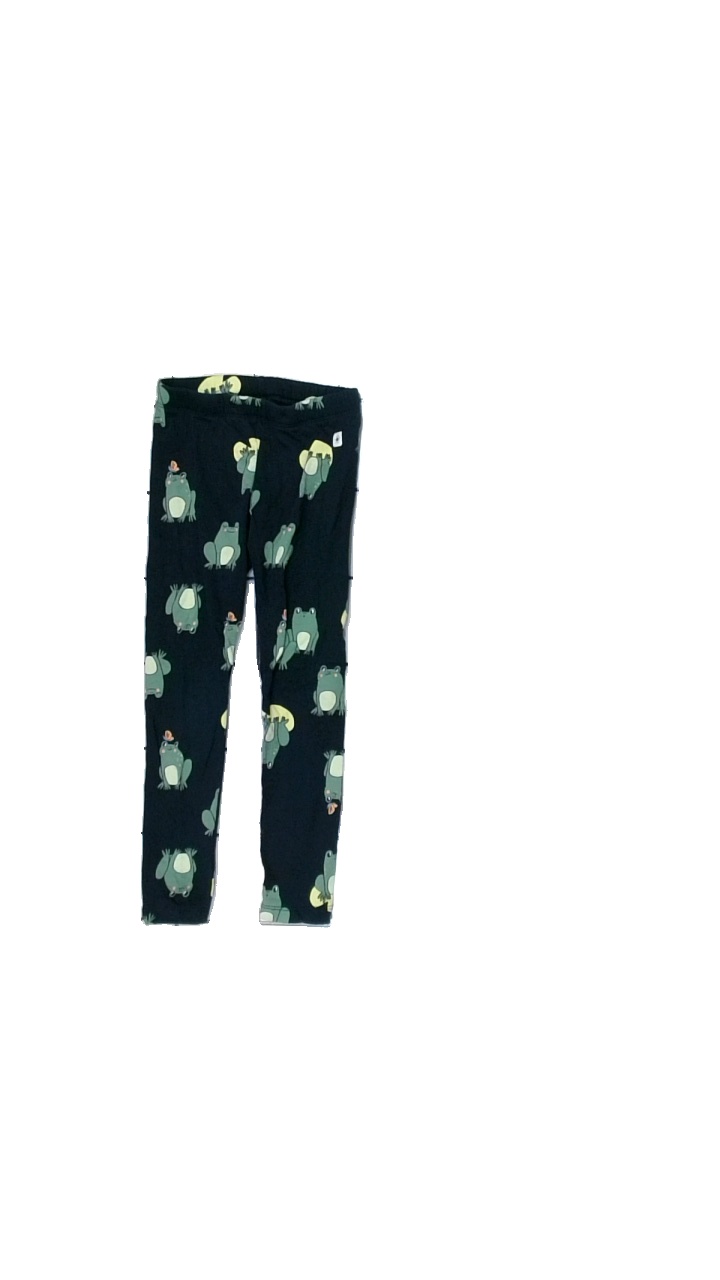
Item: Tights (Children)
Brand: Lindex
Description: blå tights med grodor på, urtvättade
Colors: Blue, Green, Yellow
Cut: Regular
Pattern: Animal print
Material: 100% cotton
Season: All
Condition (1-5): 2
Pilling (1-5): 2
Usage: Export
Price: <50